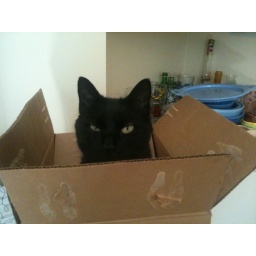
cat in a box